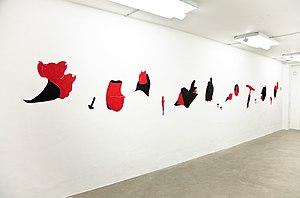
Marianne Eigenheer, née le 20 avril 1945 à Lucerne et morte à Bâle le 15 janvier 2018, est une artiste suisse.